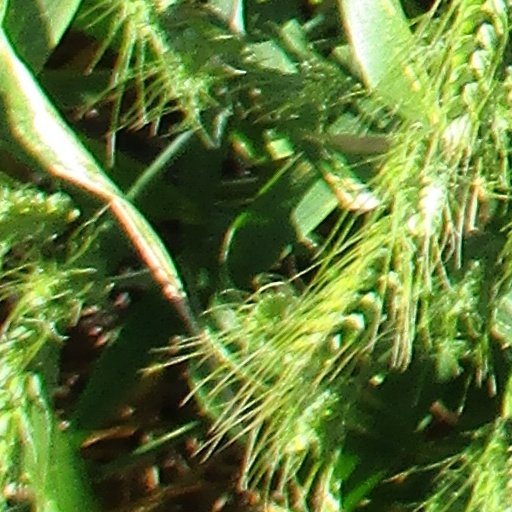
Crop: wheat